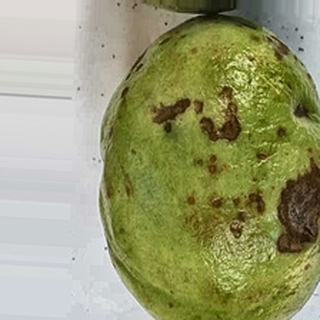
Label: guava_anthracnose